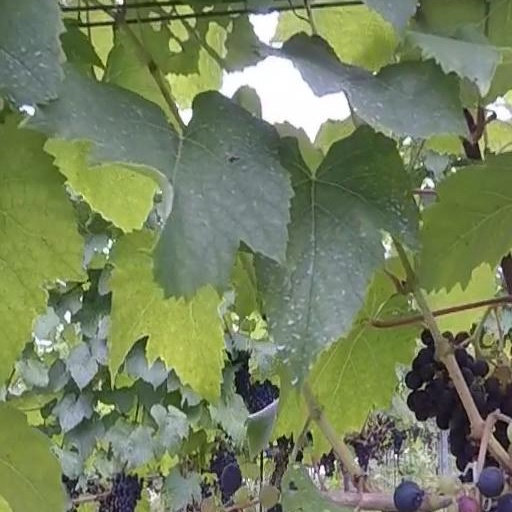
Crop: grape